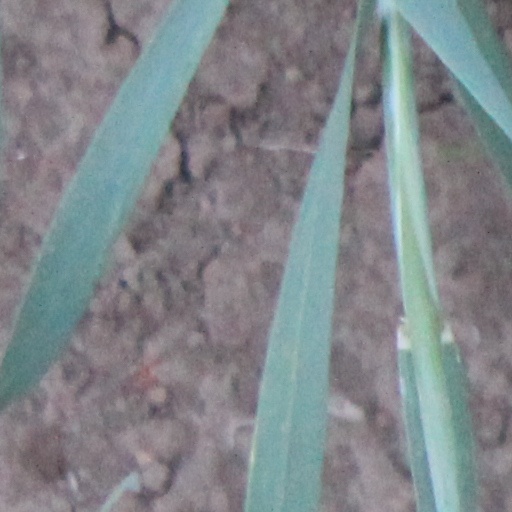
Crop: wheat